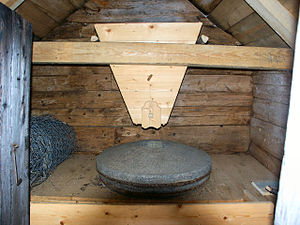
Skvatmølle
Kornet hældes i tragten. Melet samler sig på bænken omkring kværnstenene og bliver fejet ned i en beholder i fronten
Skvatmøllen er den ældste form for vandmølle med et vandret møllehjul med skråtstillede vinger og en lodret aksel. Den trækker direkte på løberen i kværnen. Møllehjulet er mindre end de senere vandmøllehjul. Alt må formodes at været bygget af træ, og det er grunden til, at der ikke er fundet mange, sikre skvatmøllerester.